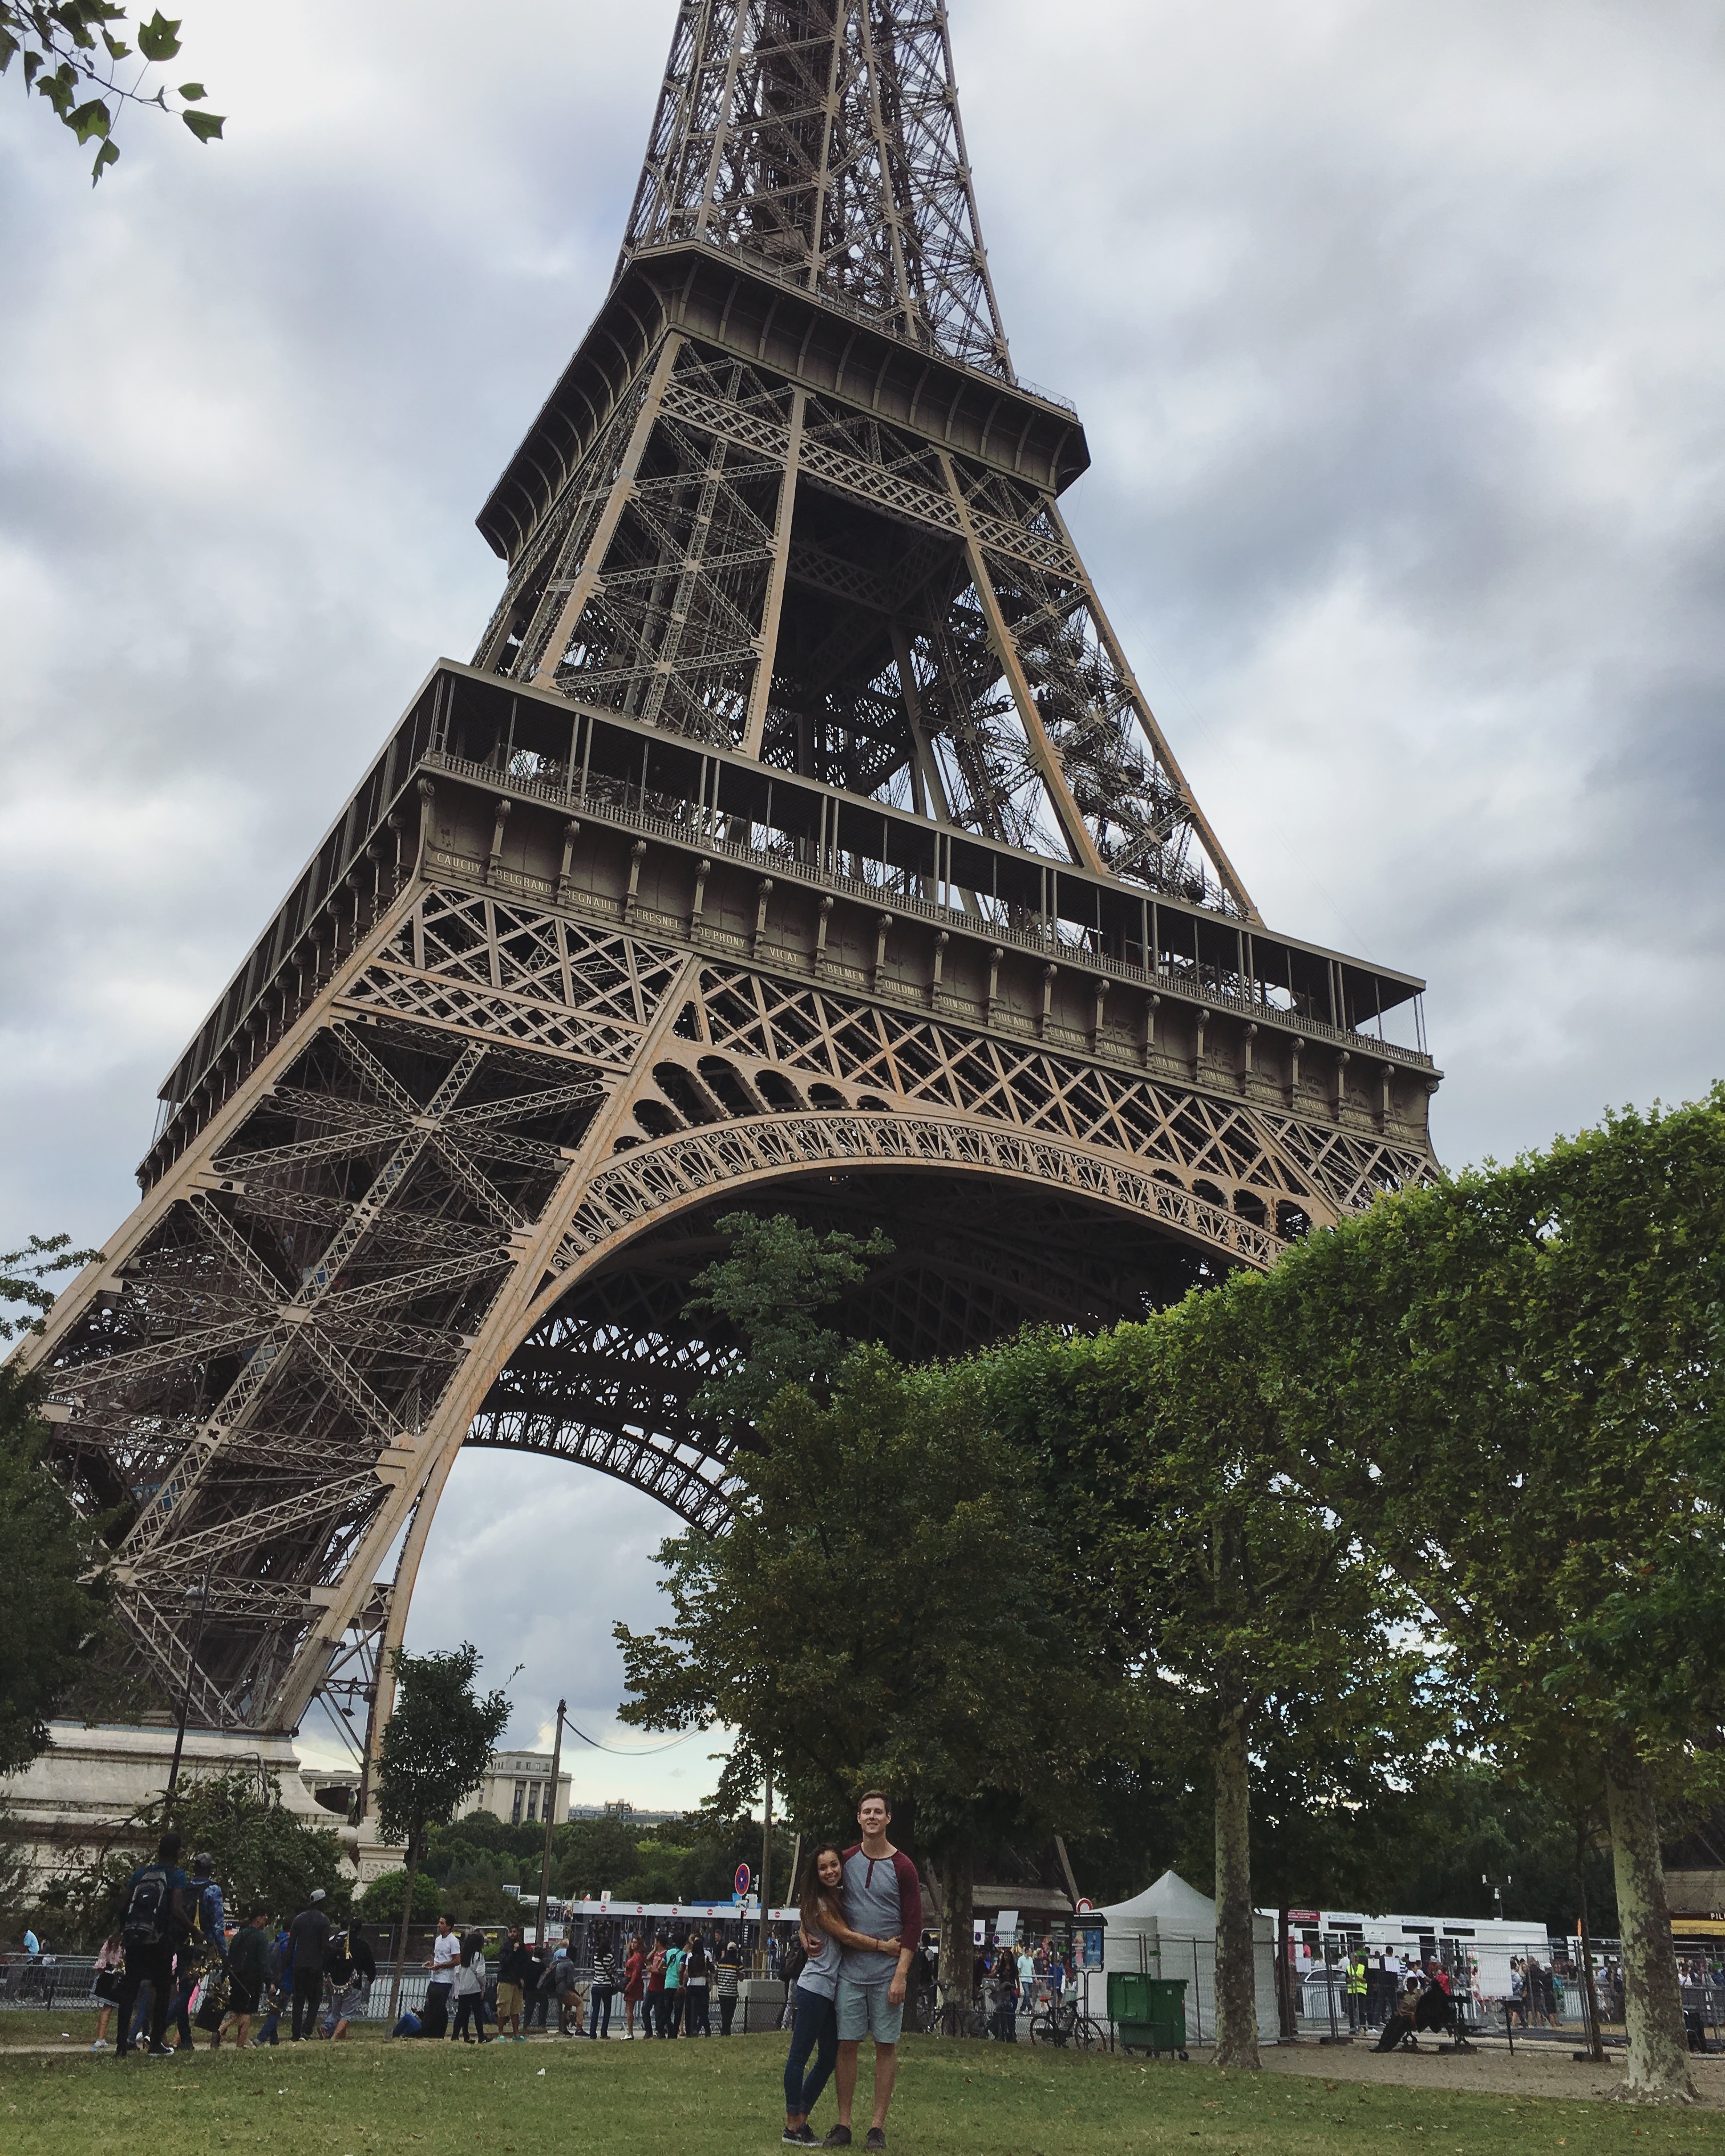
nature, landmark, tower, tree, sky, grass, plant, recreation